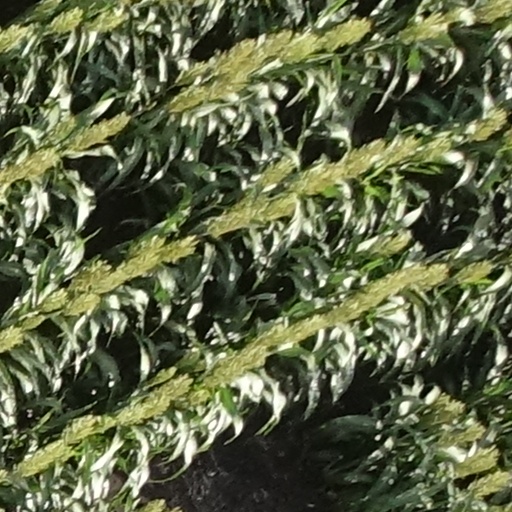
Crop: sorghum